Education in Mozambique

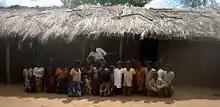

Education in Mozambique is organized by three main stages: primary education, secondary education and higher education. Although having a national public education system, several educational programmes and initiatives in Mozambique are mainly funded and supported by the international community.